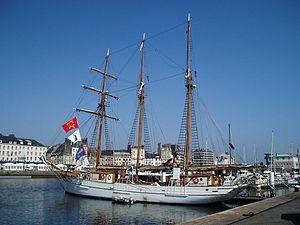
Jacques Chauveau était un homme d’affaires et passionné de marine français né le 27 août 1925 à Caen et décédé le 28 juin 2003 à Saint-Pétersbourg.